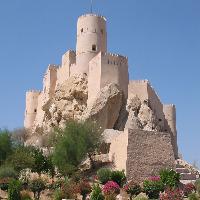
Weather: sun or clear